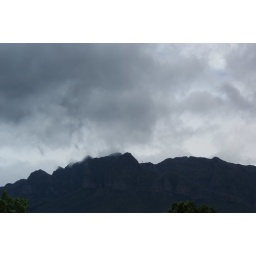
Our local mountain with clouds streaming over the mountains towards us.